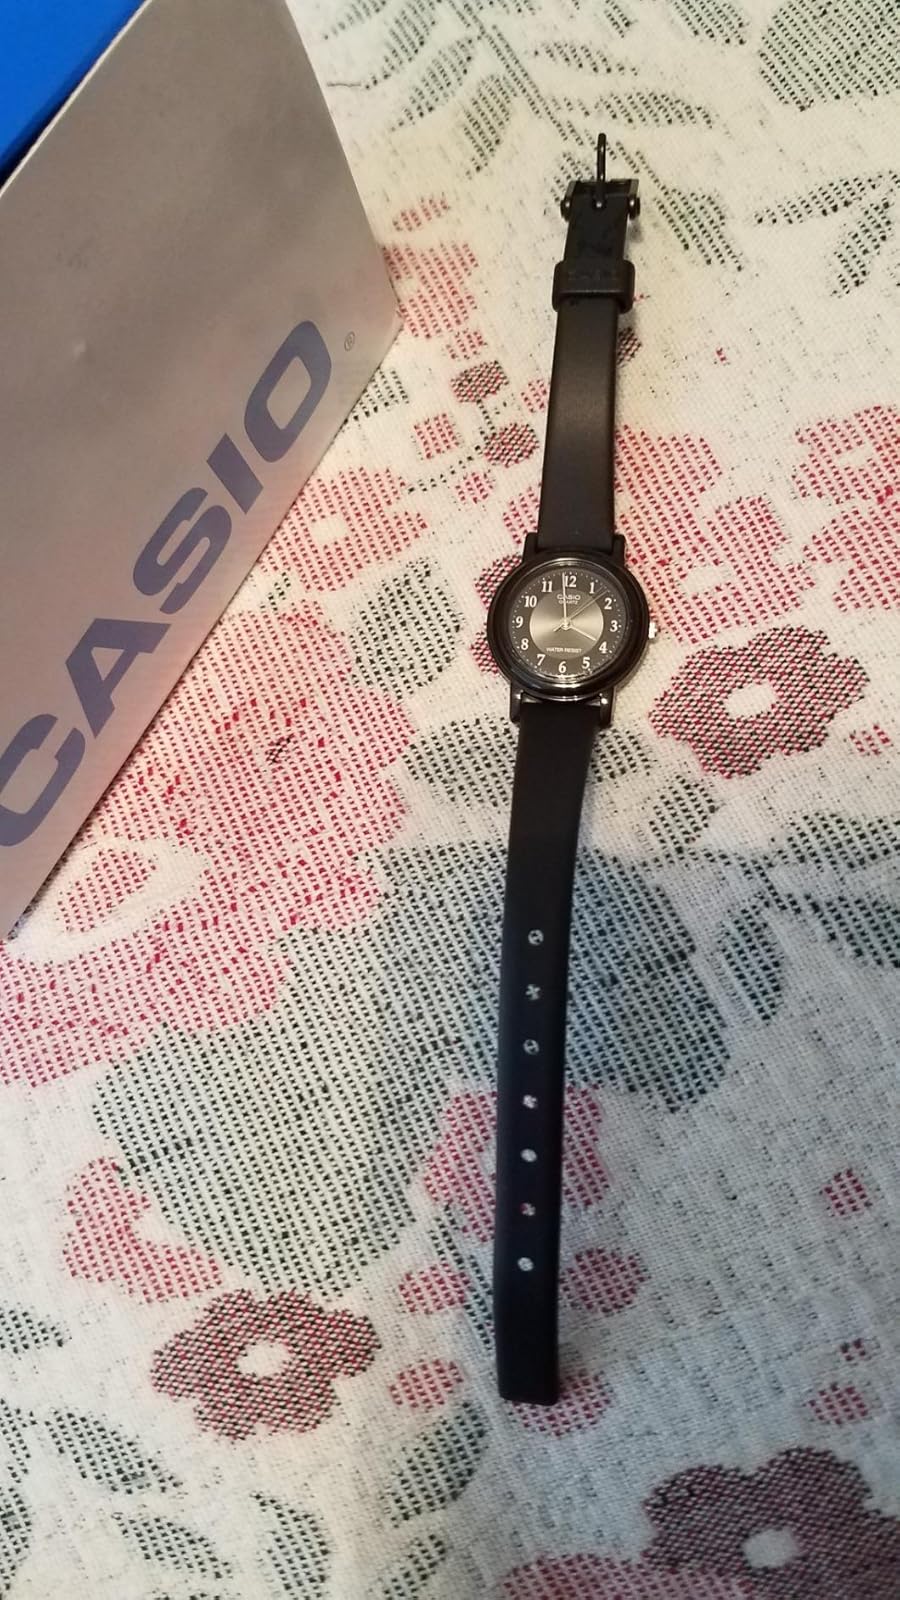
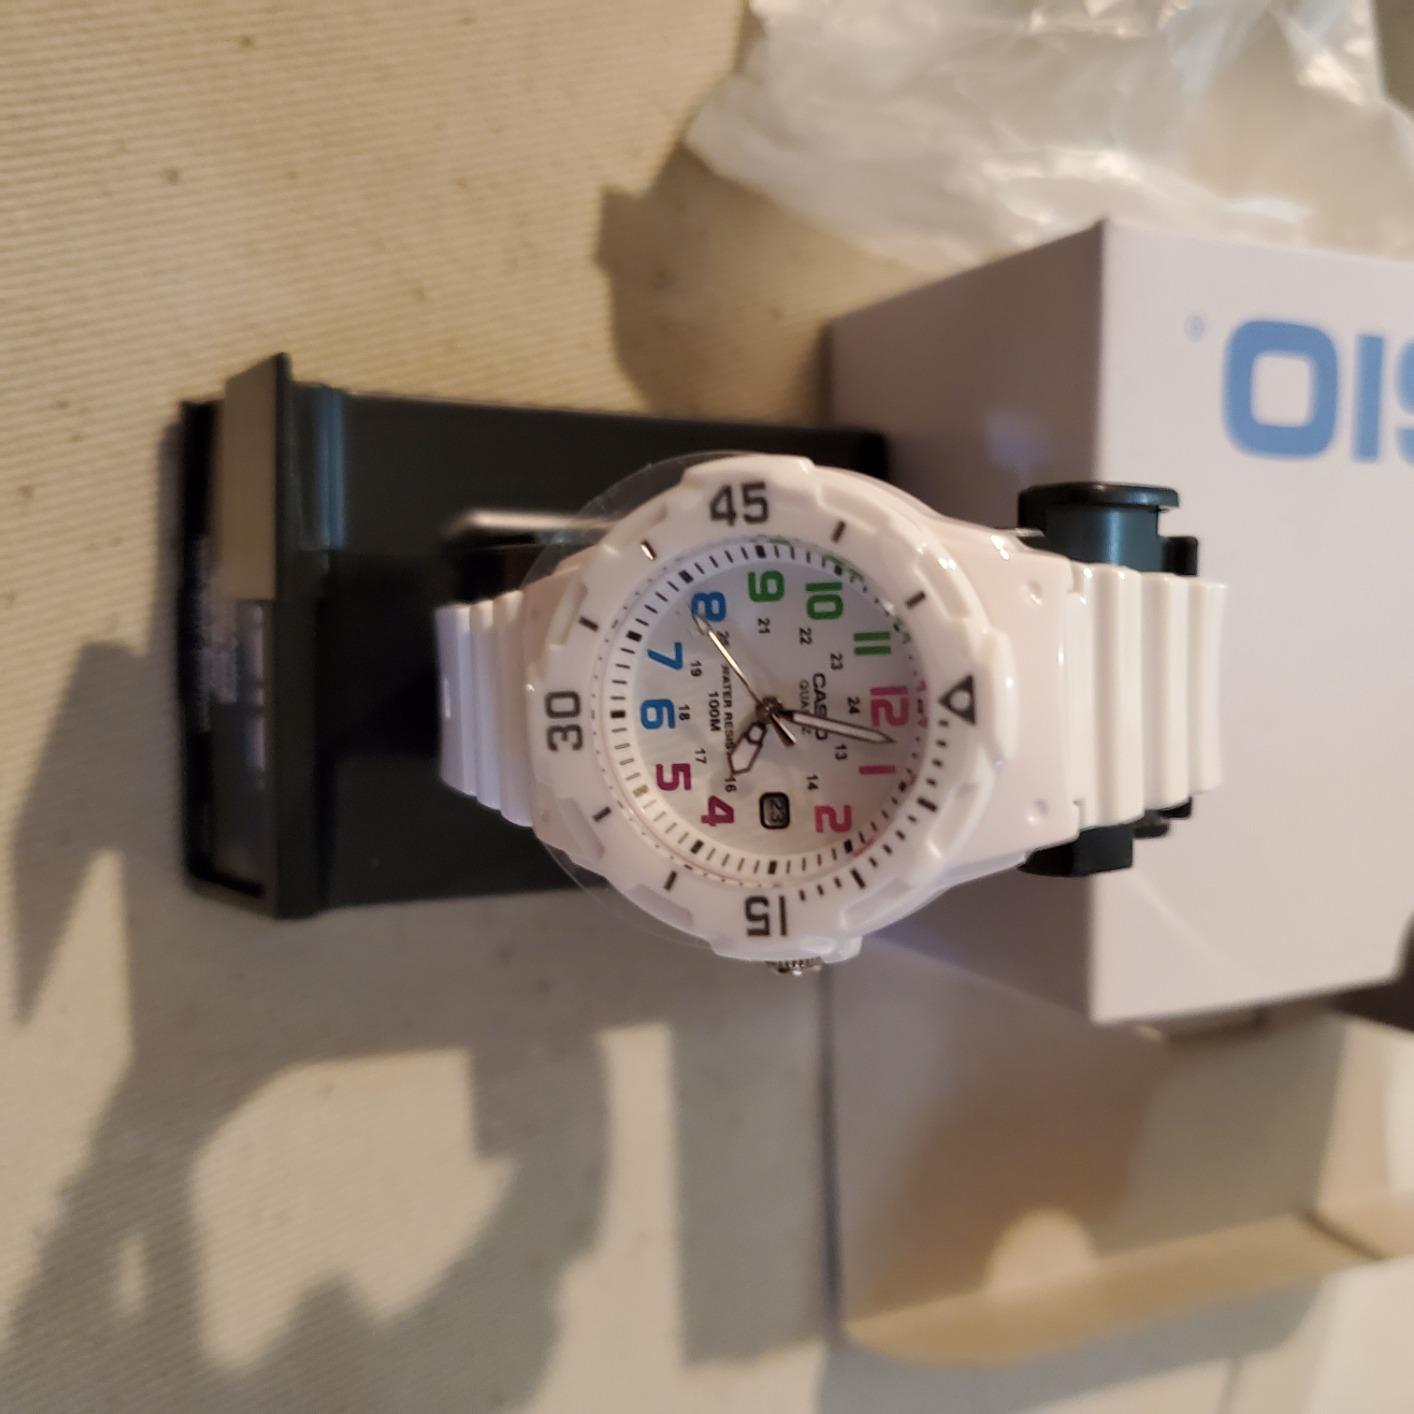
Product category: accessories_watch
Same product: no